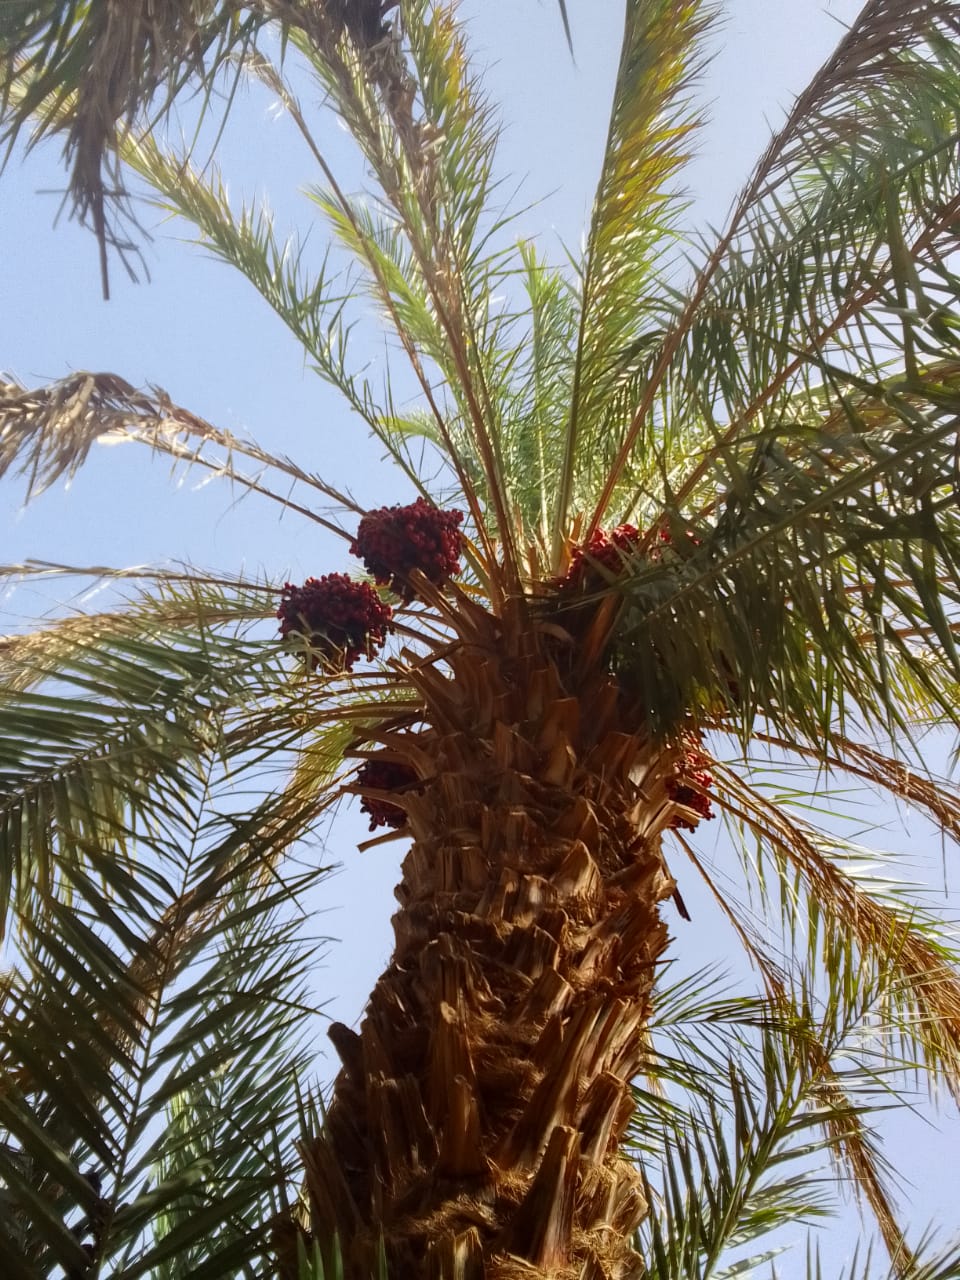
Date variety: bouisthami